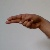
The image shows a hand gesture representing the letter 'H' in Indian Sign Language.